25th Space Range Squadron

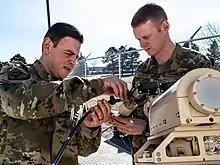
25th maintainers change a feed on a ground terminal antenna. Colorado Springs, CO January 24, 2020

The 25th was stationed at Pratt Army Air Field, Kansas in July 1943 and remanned with new personnel. It received prototype and early production-model Boeing B-29 Superfortress very heavy bombers. It trained under Second Air Force for an extended period due to Boeing technicians making modifications to its B-29 aircraft. It deployed with the new XX Bomber Command as part of the 58th Bombardment Wing to the China-Burma-India Theater, flying to bases in India via South Atlantic ferrying route; across central Africa and Arabia to Karachi. Additional modifications to its B-29s were necessary in India to accommodate very high ground temperatures of .